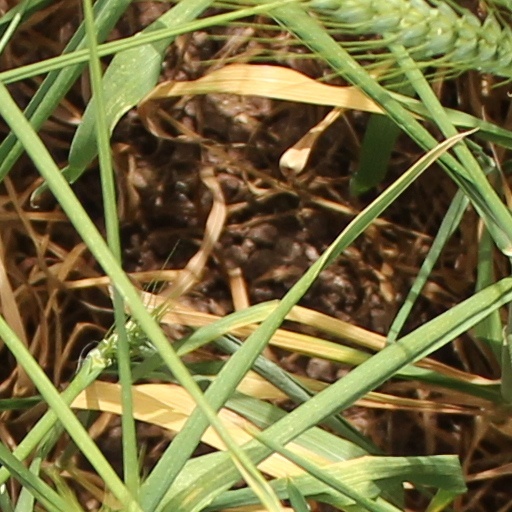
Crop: wheat